Al-Mustadi

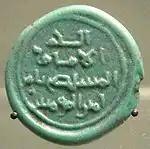
Turquoise glass stamp of al-Mustadi

Abu Muhammad Hasan ibn Yusuf al-Mustanjid (1142 – 27 March 1180) usually known by his regnal title al-Mustadi was the Abbasid caliph in Baghdad from 1170 to 1180. He succeeded his father al-Mustanjid.